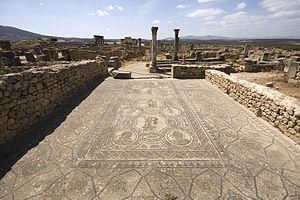
Volubilis est une ville antique berbère, puis romanisée, capitale du royaume de Maurétanie, située dans la plaine du Saïss au Maroc, sur les bords de l'oued Rhoumane, rivière de la banlieue de Meknès, non loin de la ville sainte de Moulay Driss Zerhoun où repose Idriss Iᵉʳ, fondateur de la dynastie des Idrissides.